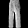
Label: Trouser